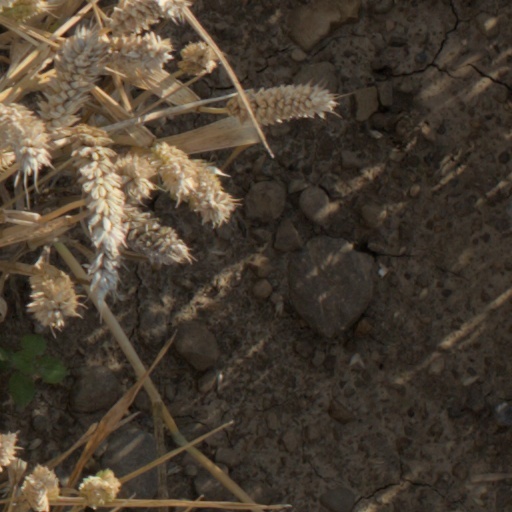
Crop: wheat